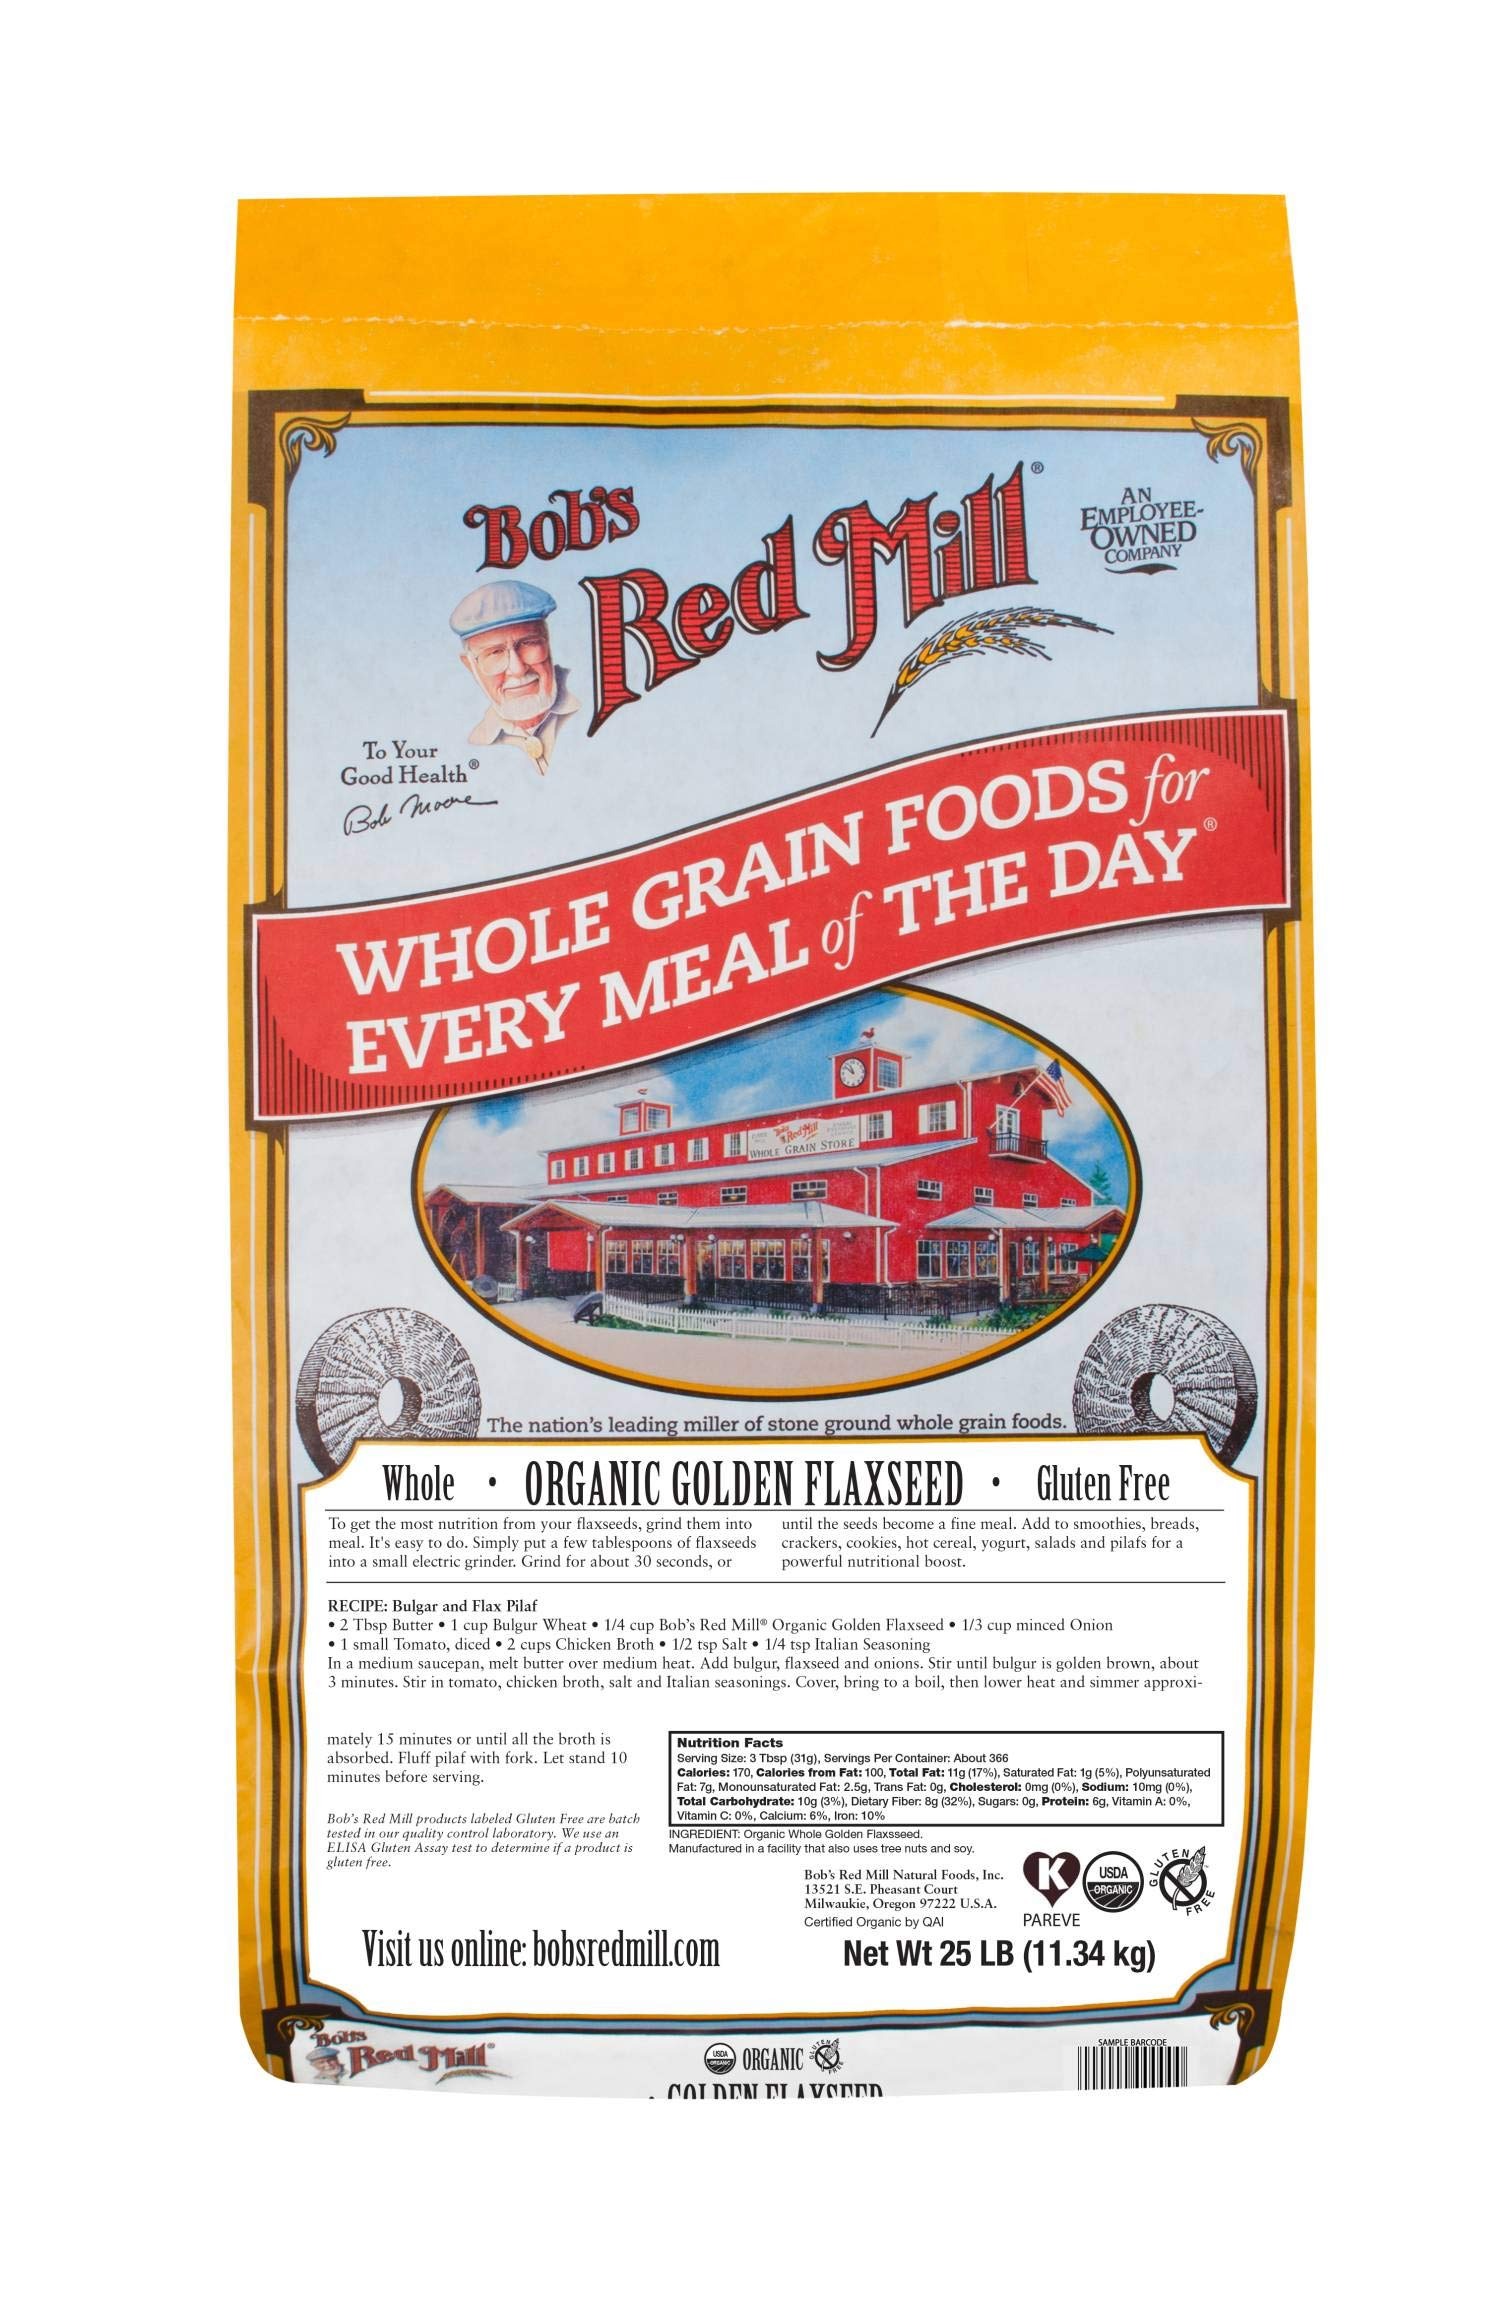
Item Name: Bob's Red Mill Organic Raw Whole Golden Flaxseeds, 25 Pound
Bullet Point 1: One, 25 pound bulk bag
Bullet Point 2: USDA Certified Organic; Gluten Free; Vegan; Vegetarian; Paleo Friendly; Kosher Par eve
Bullet Point 3: Manufactured in a dedicated gluten free facility; R5-ELISA tested gluten free
Bullet Point 4: 1800mg Omega-3 fatty acids; Good source of fiber; Contains lignans
Bullet Point 5: Great for sprouting, grinding, or eating whole
Value: 400.0
Unit: Ounce

Price: 79.17